Petr Velička

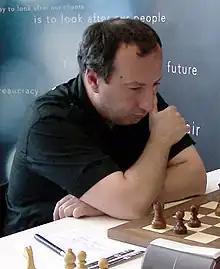
Velička in 2008

Petr Velička (born 26 February 1967 in Frýdek-Místek) is a Czech chess grandmaster.